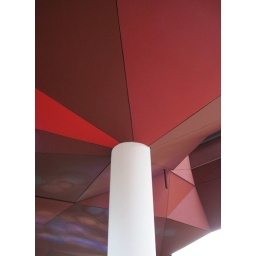
Variations in red and white